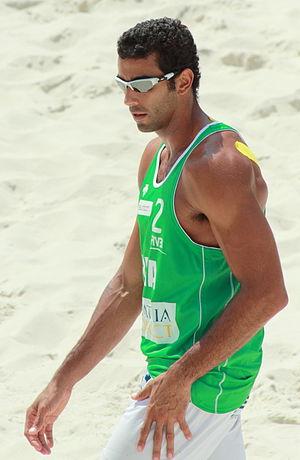
Pedro Salgado Collett Solberg, né le 27 mars 1986 à Rio de Janeiro, est un joueur de beach-volley brésilien. Ses deux sœurs, Maria Clara et Carolina, sont également professionnelles dans le monde du beach-volley.